TVNZ

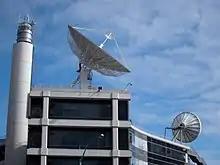
Satellite dish on roof of TVNZ Building, Hobson Street, Auckland CBD

TVNZ 1 is TVNZ's flagship channel. Launched on 1 June 1960, it has a broad range of programming, including news, sport, food, drama, and comedy. Its news service is "1News" and its sports division is "1 Sport".